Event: Nepal Earthquake
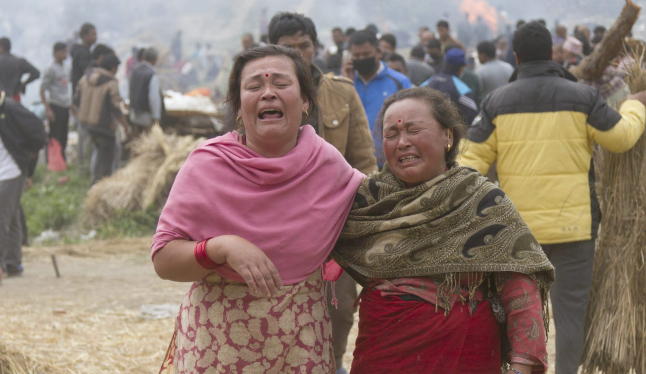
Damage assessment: no_damage